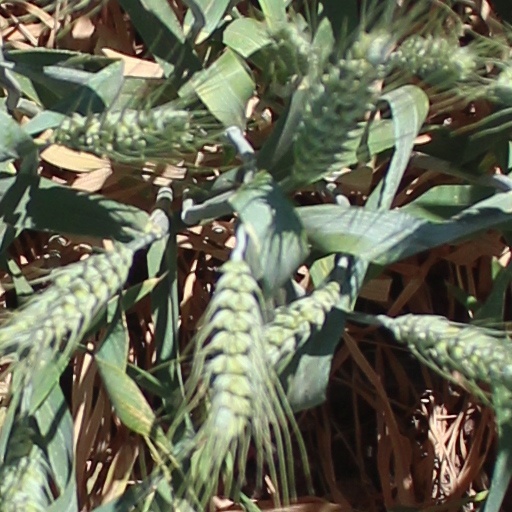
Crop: wheat